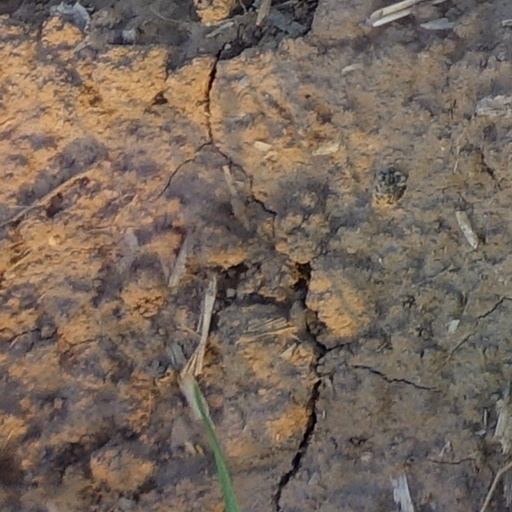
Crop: wheat